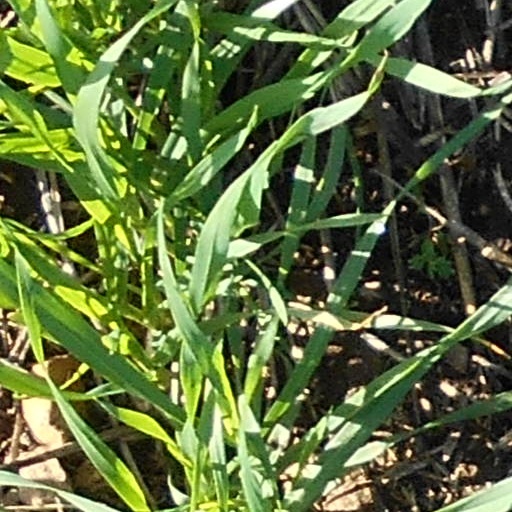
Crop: wheat